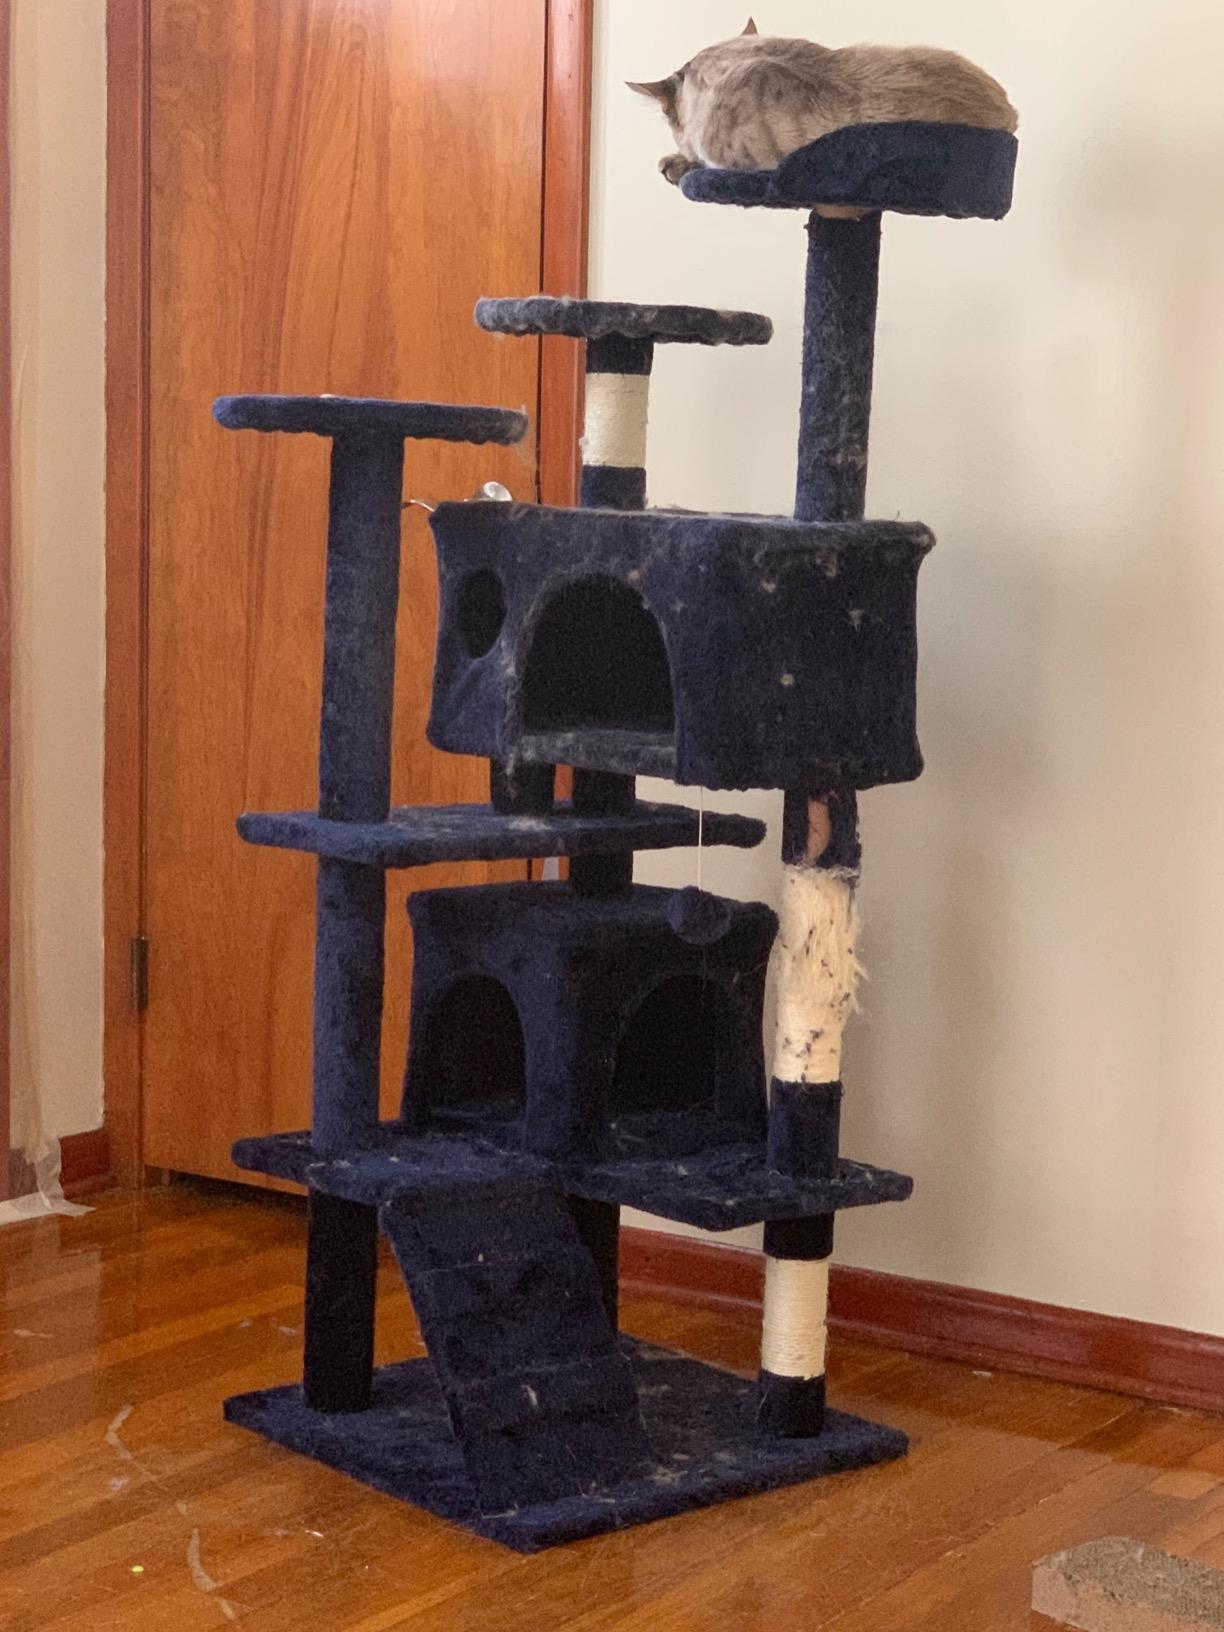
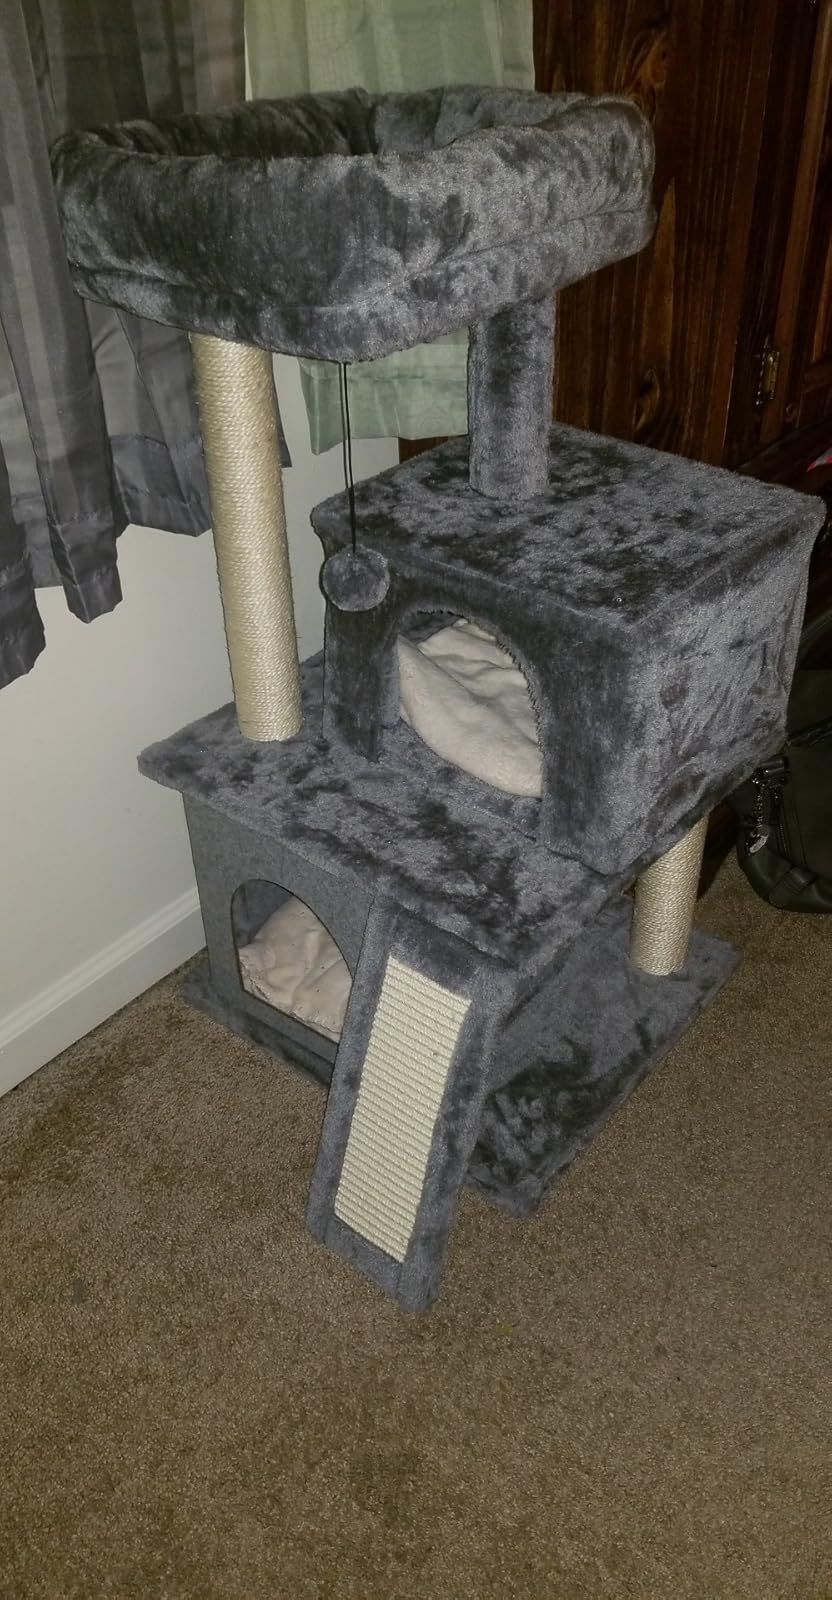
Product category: items_cat tree
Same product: no